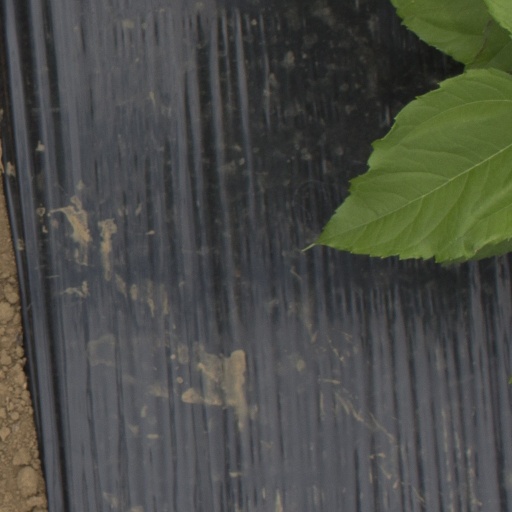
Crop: Jerusalem artichoke